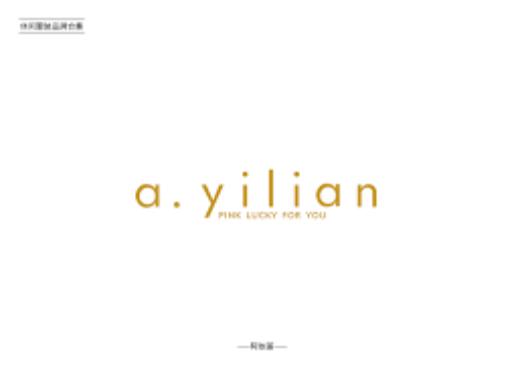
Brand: Ayilian
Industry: Clothes